Treverbyn

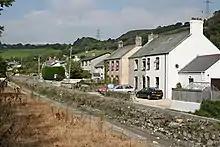
Houses at Ruddlemoor

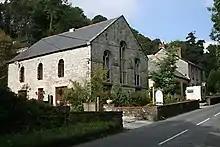
A converted Methodist chapel at Carthew

Treverbyn is a civil parish and village in mid-Cornwall, England, United Kingdom, lying north of St Austell.